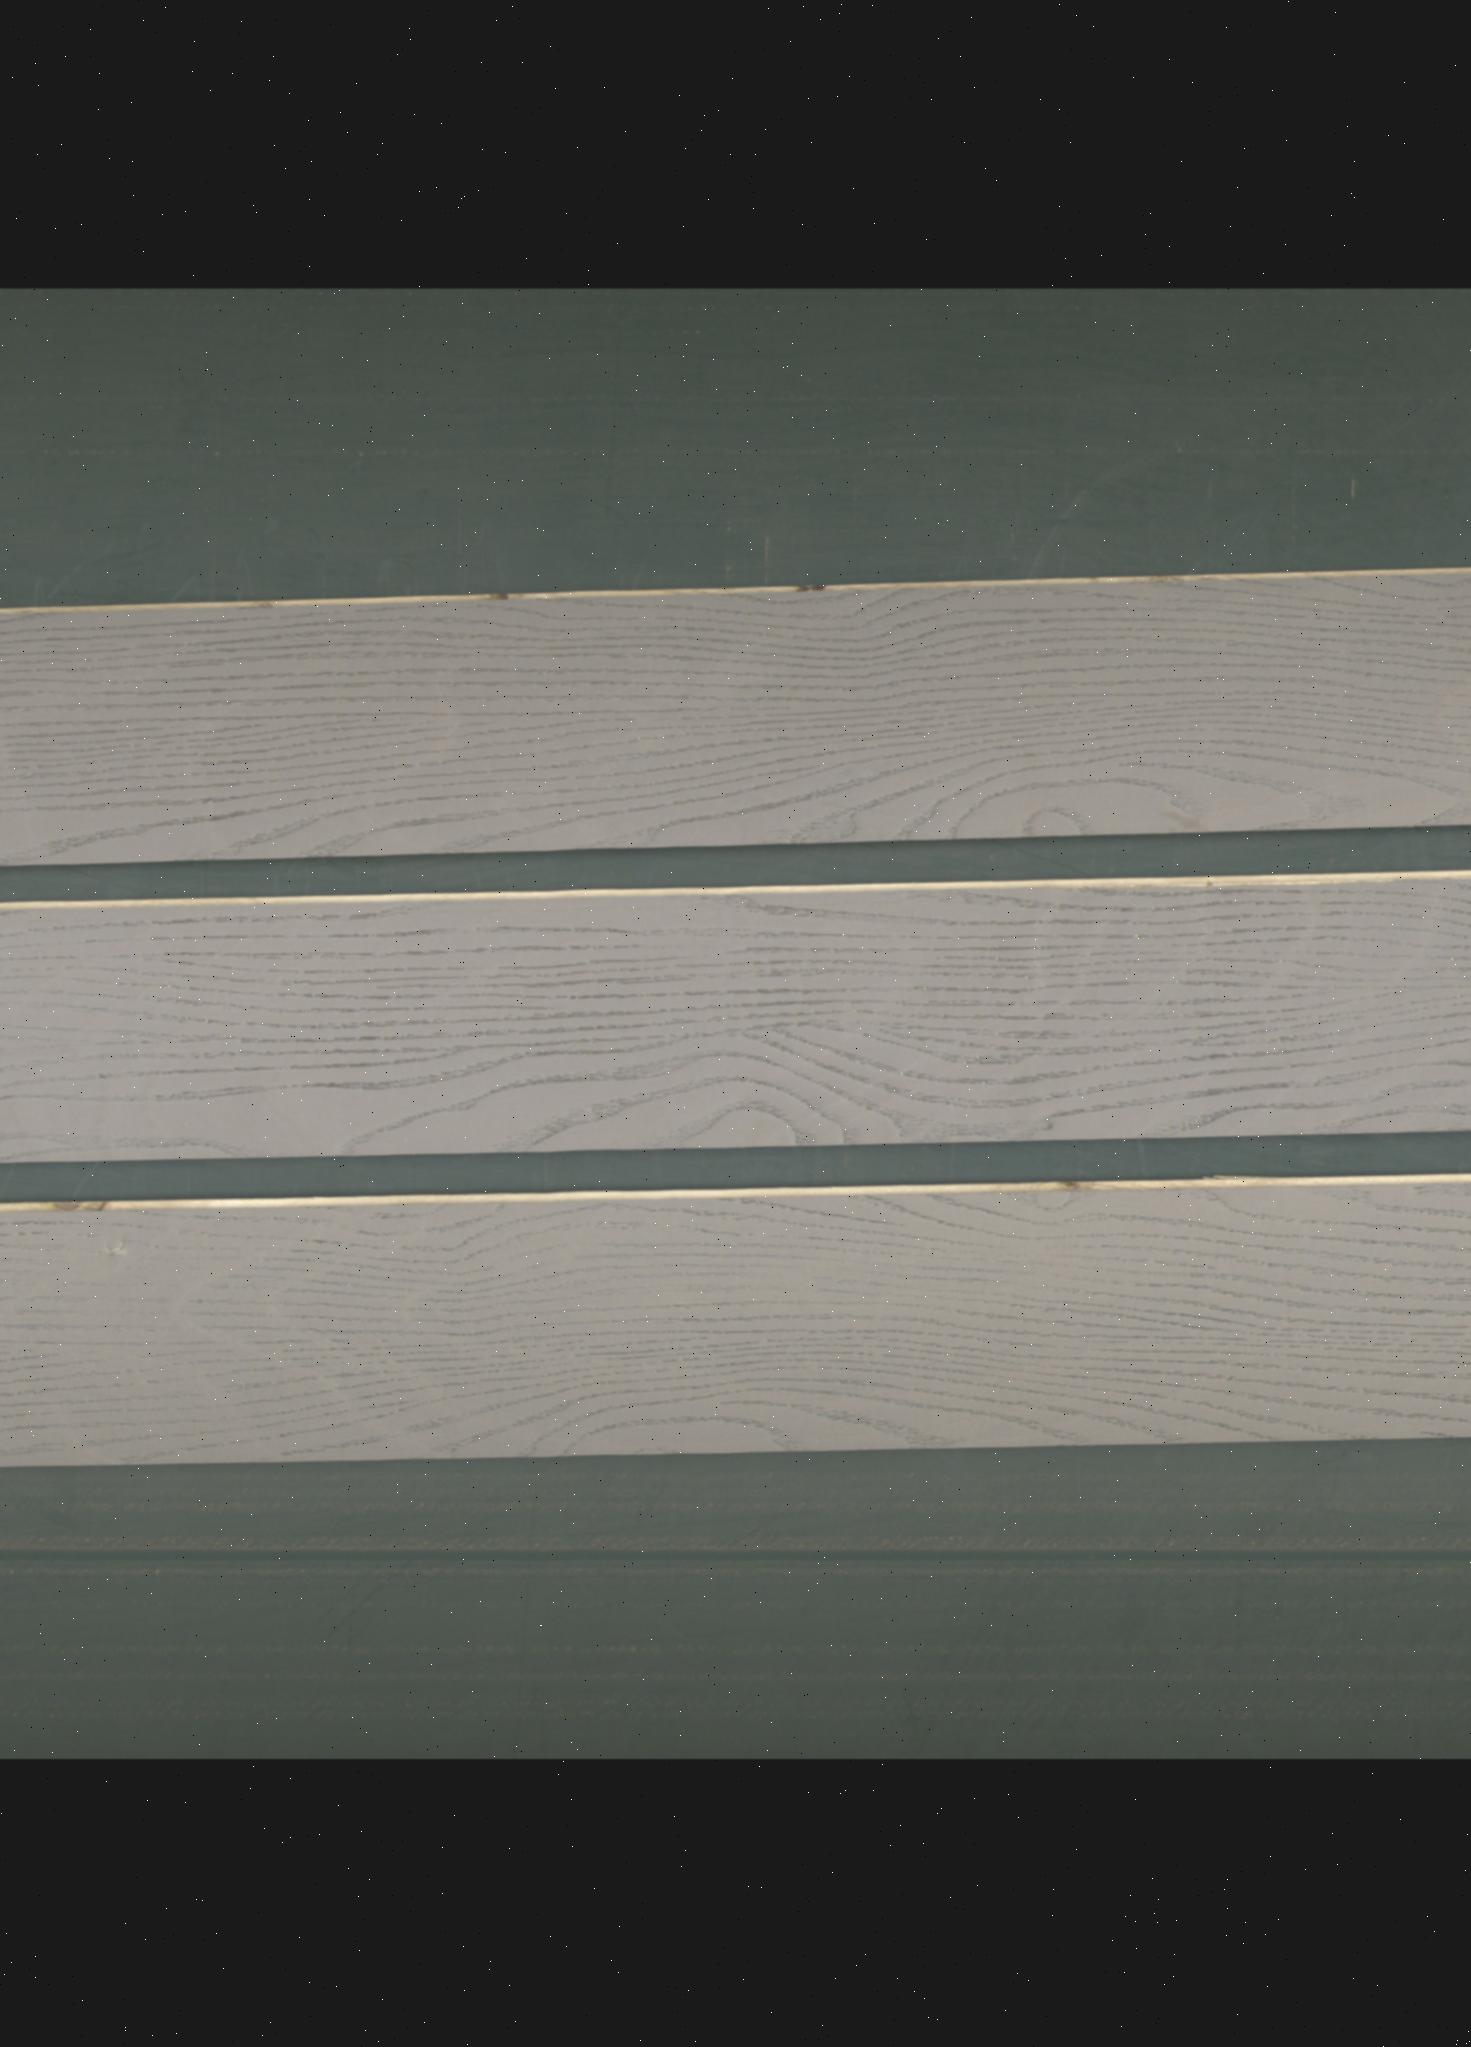
Label: mixers